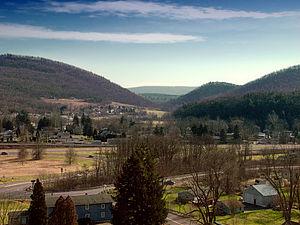
Milesburg est un borough situé à l'est du comté de Centre, en Pennsylvanie, aux États-Unis. En 2010, il comptait une population de 1 123 habitants.